History of the Polish–Lithuanian Commonwealth (1569–1648)

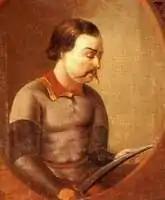
Jakiv Ostryanin, a Cossack leader

King Sigismund Augustus' "Dominium Maris Baltici" program, aimed at securing Poland's access to and control over the portion of the Baltic region and ports that the country had vital interests in protecting, led to the Commonwealth's participation in the Livonian conflict, which had also become another stage in the series of Lithuania's and Poland's confrontations with Russia. In 1563 Ivan IV took Polotsk. After the Stettin peace of 1570 (which involved several powers, including Sweden and Denmark) the Commonwealth remained in control of the main part of Livonia, including Riga and Pernau. In 1577 Ivan undertook a great expedition, taking over for himself, or his vassal Magnus, Duke of Holstein most of Livonia, except for the coastal areas of Riga and Reval. A success of the Polish–Lithuanian counter-offensive became possible as Batory was able to secure the necessary funding from the nobility.